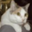
Label: cat